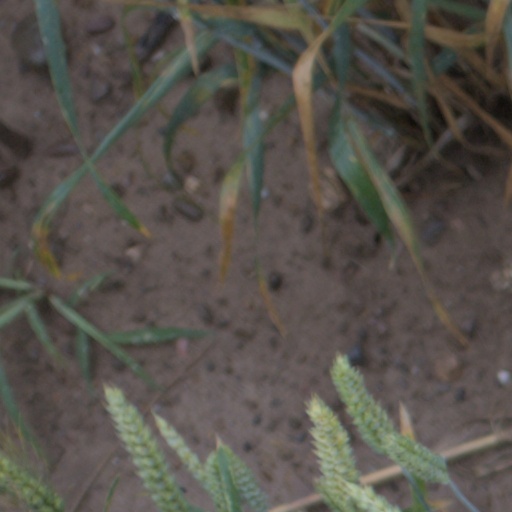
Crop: wheat